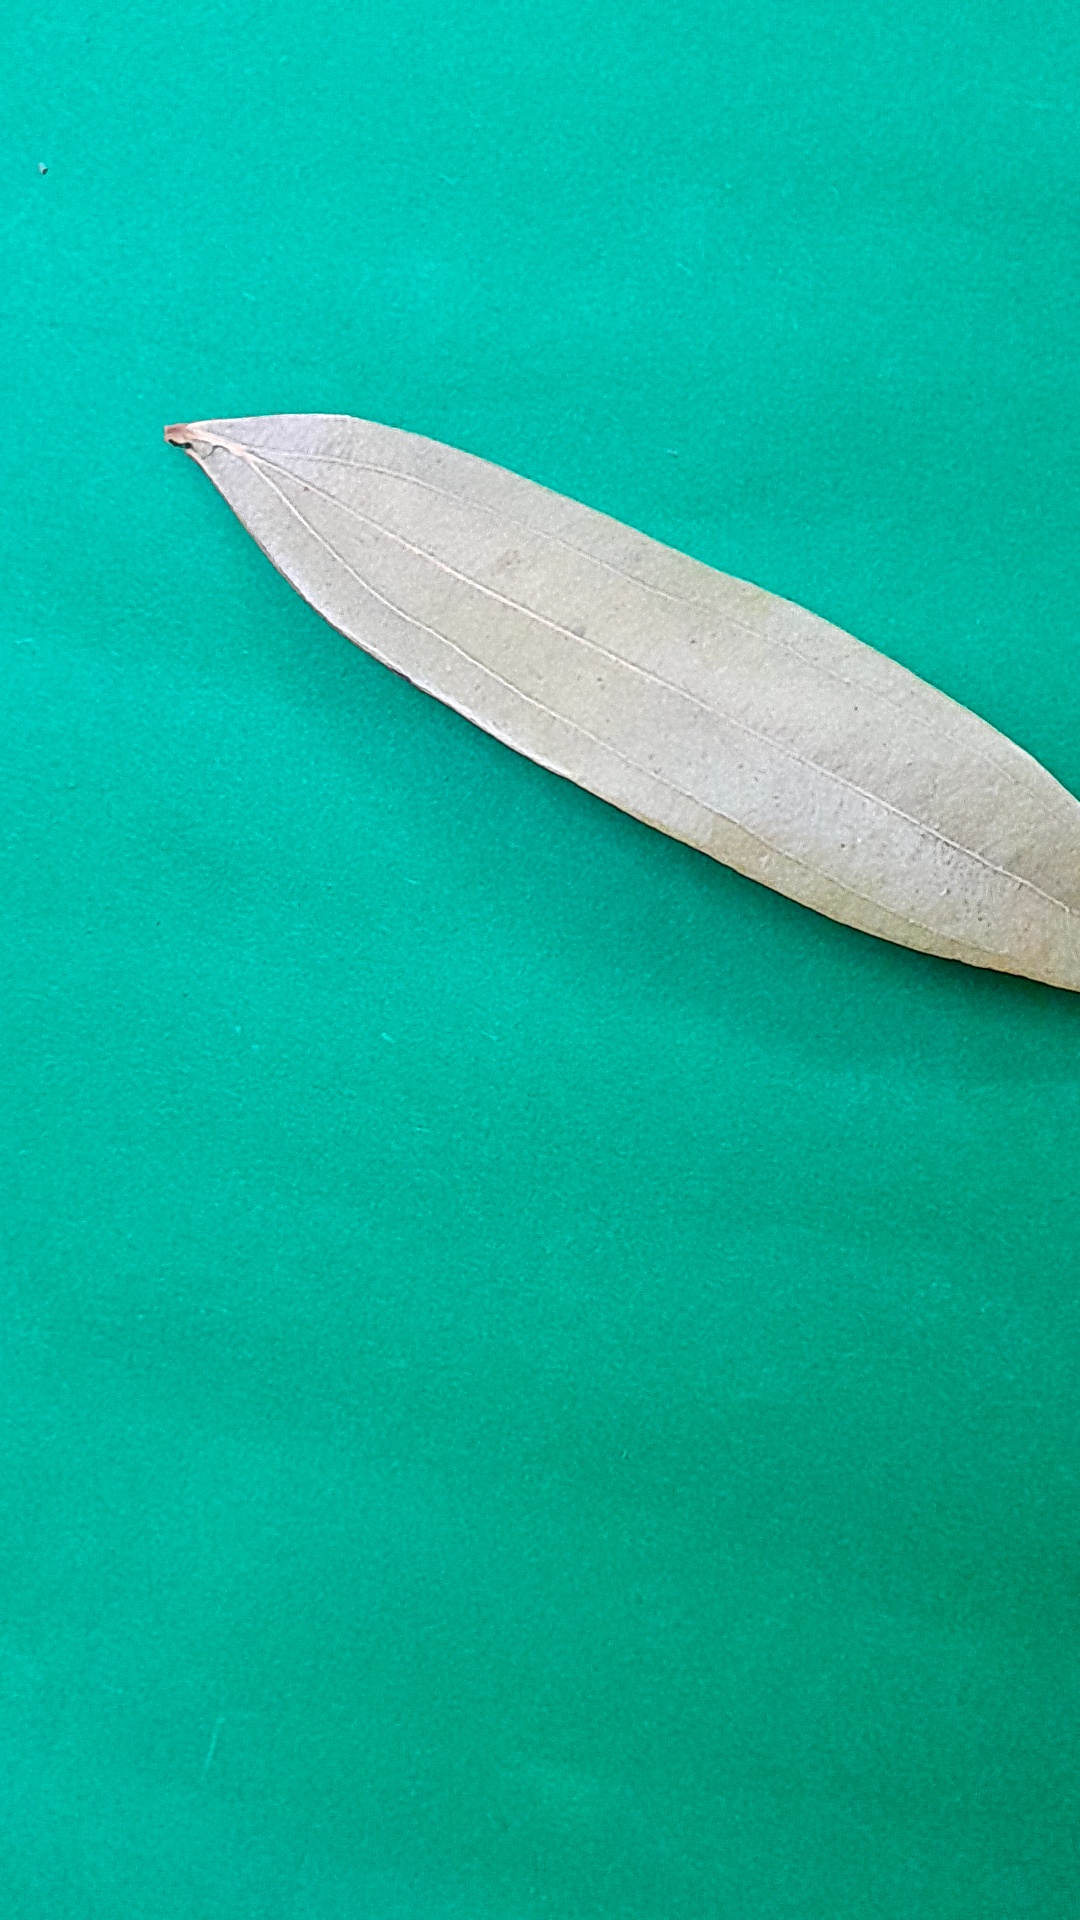
Label: Dry Leaf